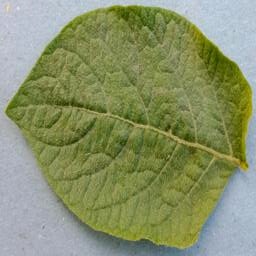
Etiqueta: Sana